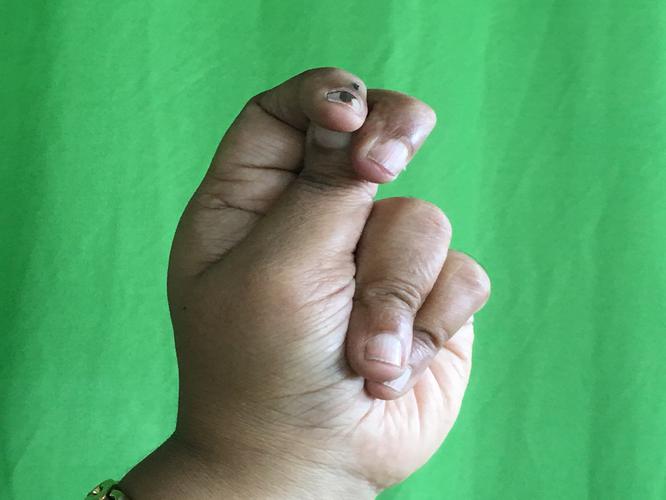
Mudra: Katakamukha_2
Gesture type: single_hand